Yuga Yugagale Saagali

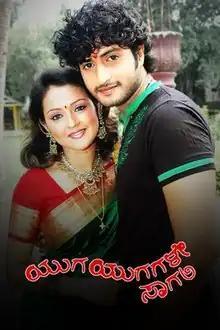
Official poster

Yuga Yugagale Saagali is a 2008 Indian Kannada-language romantic drama film directed by Shashank Raj and starring debutantes Yashas and Megha Ghosh. The film's title is based on a song from "Hrudaya Geethe" (1989).